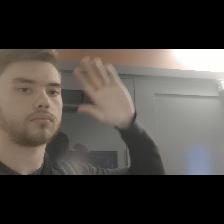
Label: Human